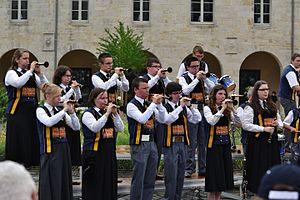
Le Bagad Glazik Kemper lors du championnat national des bagadoù (troisième catégorie) au Festival de Cornouaille, Esplanade François Mitterrand à Quimper, le 27 juillet 2013.